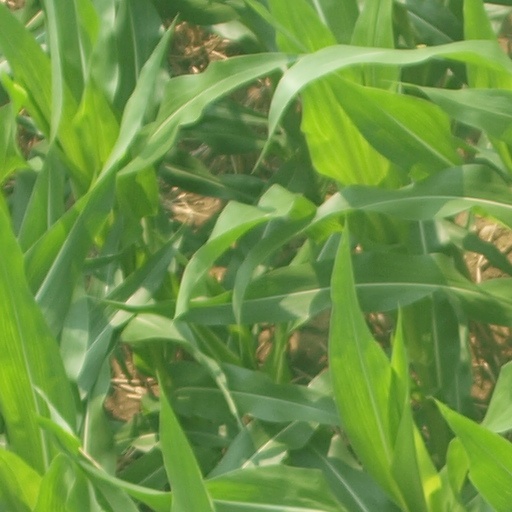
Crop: maize; corn